Record (TV network)

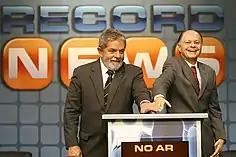
Lula and Edir Macedo at the opening ceremony of Record News

After its sale, TV Record went through drastic changes: a new visual identity was presented in July 1990 and a reformulation in its programs that managed to recover its lost audience. The station started its national expansion when it began transmitting its signal via the BrasilSat A2 satellite, also distributing its programming to satellite dishes. Contacts were made with TV Rio and TV Corcovado in Rio de Janeiro, TV Capital in Brasília, TV Guaíba in Porto Alegre, TV Minas in Belo Horizonte and a group of four stations in the state of Paraná owned by the same businessman. The channel became Rede Record and began to acquire its own stations, affiliates and retransmitters for renewed expansion. In 1992, Record finally resumed broadcasts to Rio de Janeiro for the first time since 1986-87, using the license used by the second TV Rio, coincidentally an affiliate of Record under Unidas.